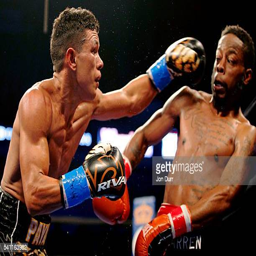
professional boxer dodges a punch by person during the bout